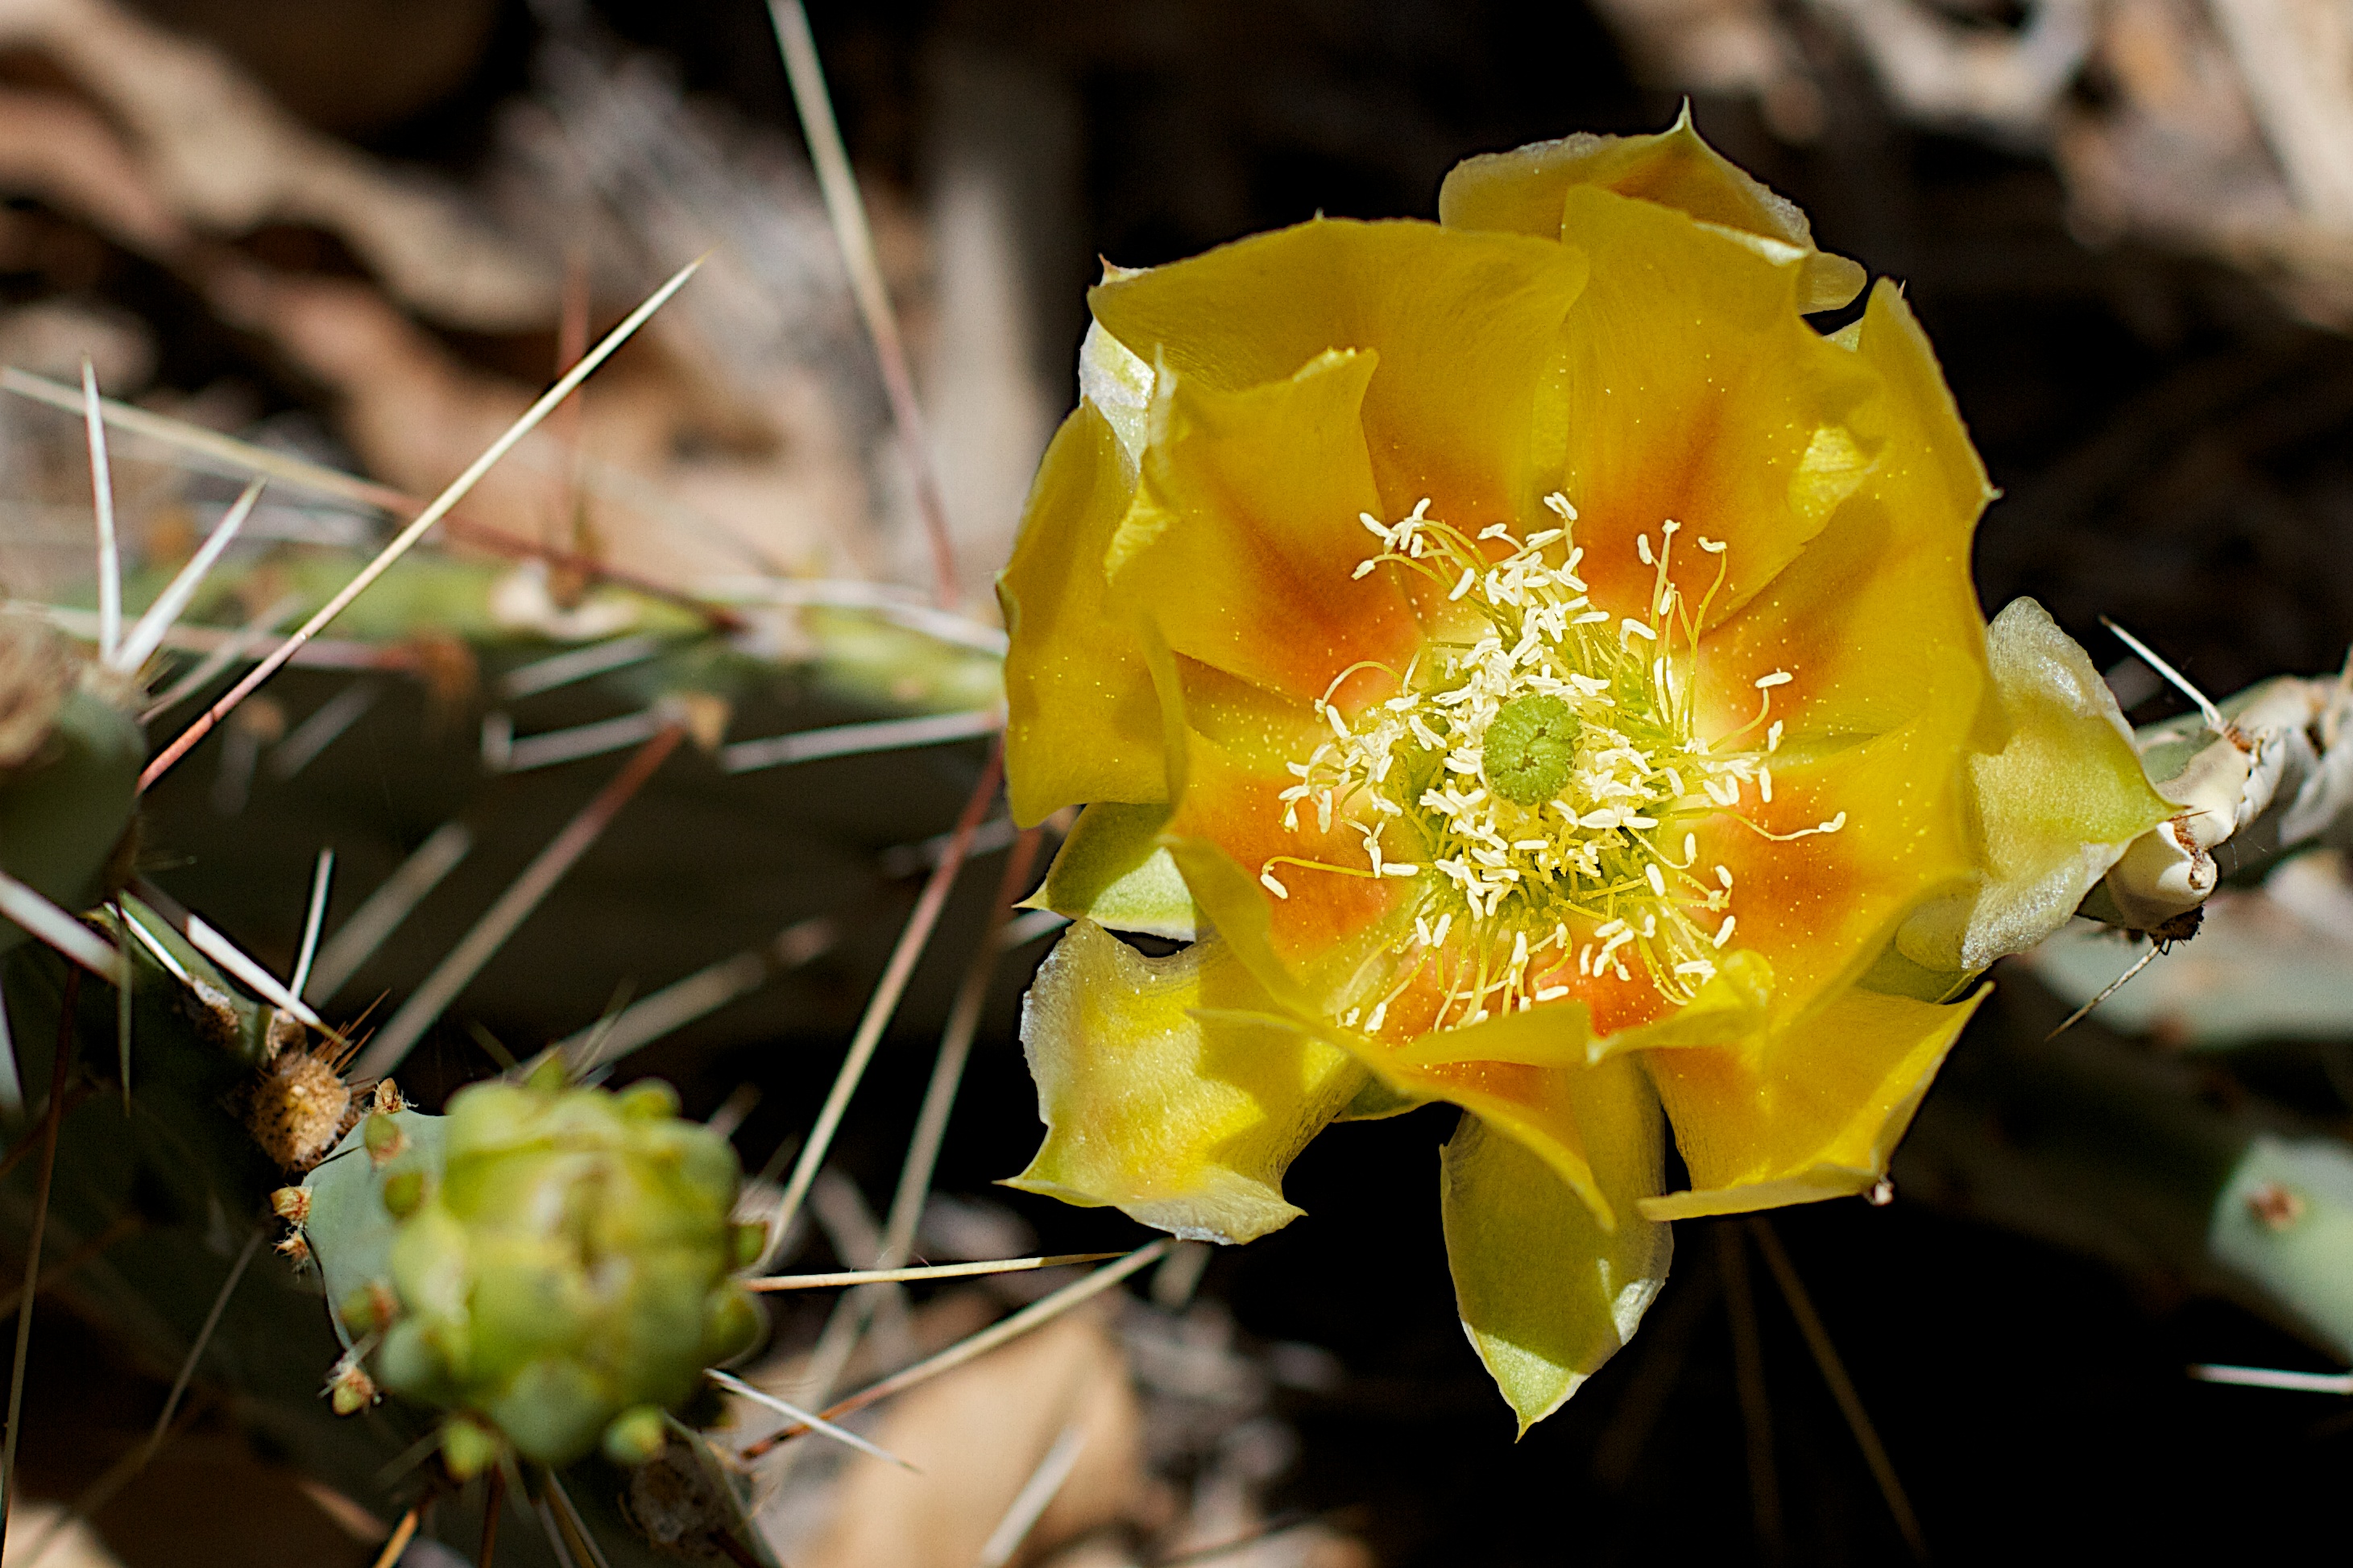
nature, cactus, plant, flower, botany, yellow, flora, wildflower, 2013365, caryophyllales, macro photography, flowering plant, prickly pear, plant stem, land plant, thorns spines and prickles, hedgehog cactus